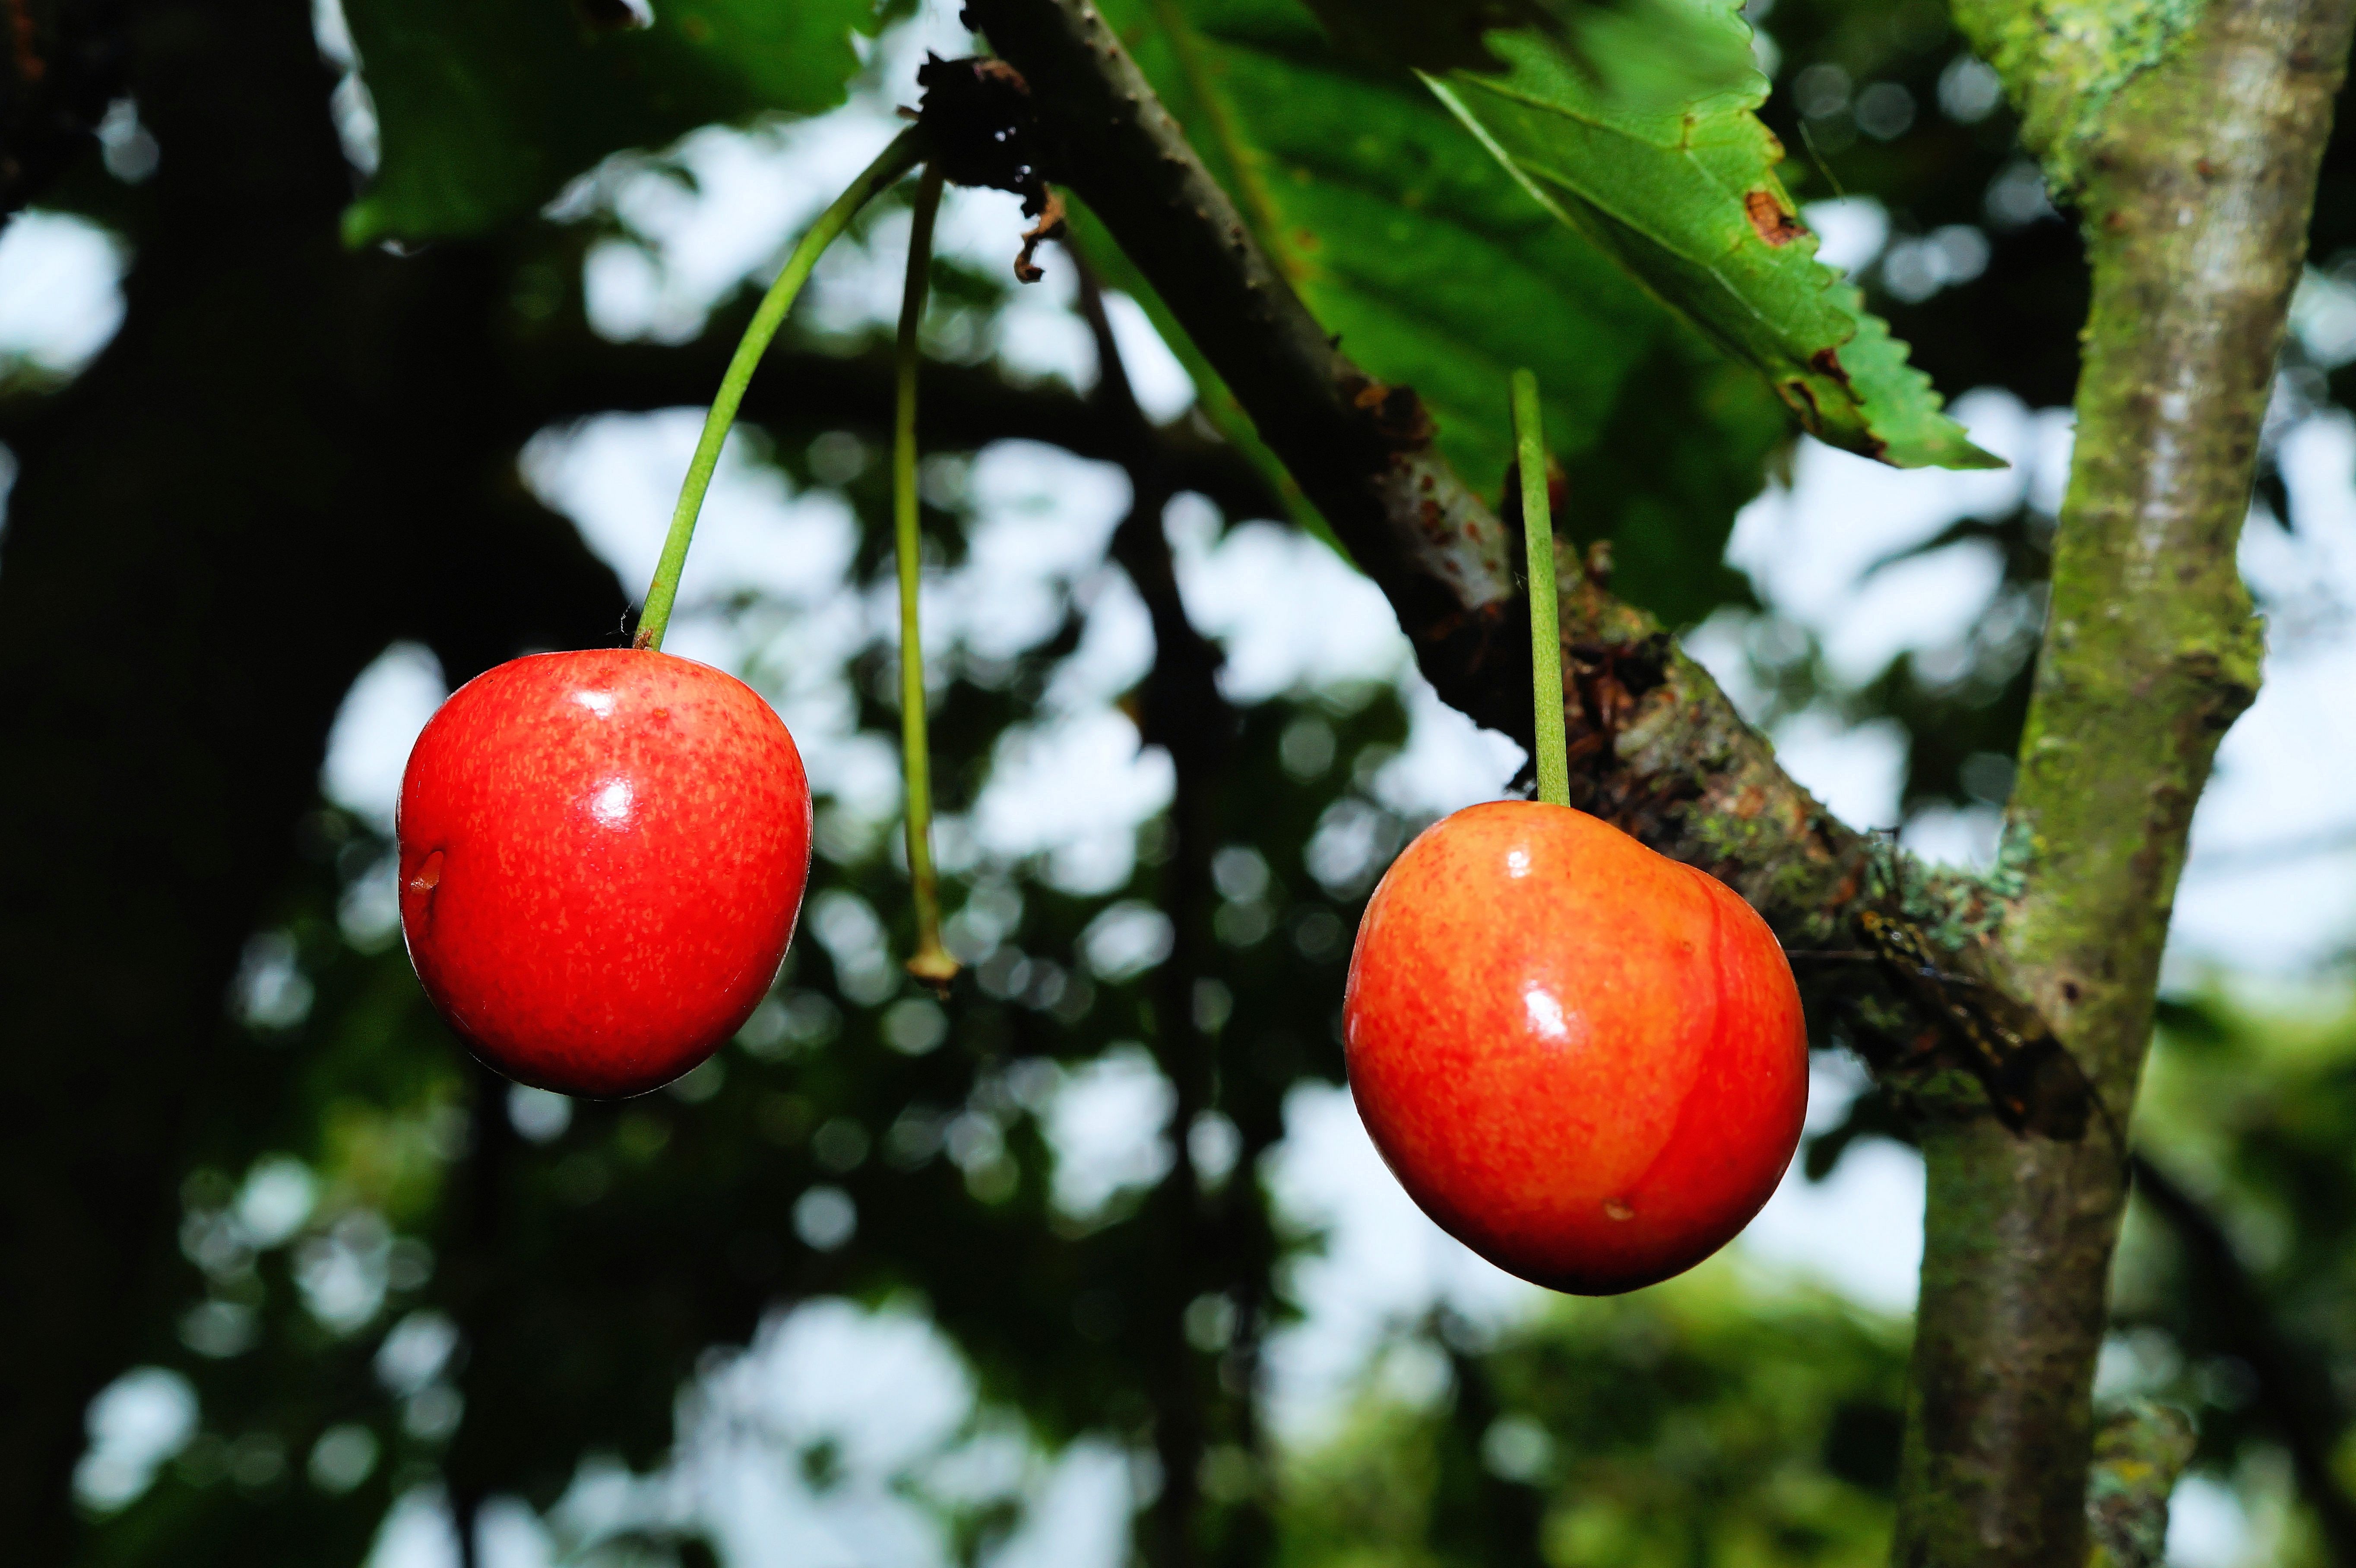
apple, tree, branch, plant, fruit, sweet, flower, summer, food, red, produce, close, flora, delicious, cherry, cherries, rose hip, macro photography, flowering plant, rose family, acerola, land plant